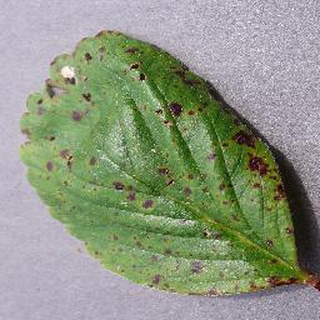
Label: strawberry_leaf_scorch